Public image of Boris Johnson

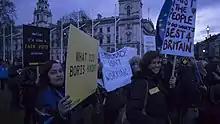
A protest following the Cambridge Analytica scandal, 29 March 2018

From 2016, Johnson evoked comparisons (both ideological and physical) with United States President Donald Trump. In June 2016, former Liberal Democrat leader Nick Clegg described him as "like Donald Trump with a thesaurus", while fellow Conservative MP Kenneth Clarke described him as a "nicer Donald Trump". Trump acknowledged the comparison, claiming that British people refer to Johnson as "Britain Trump". Johnson was critical of Trump on several occasions before Trump's election; he praised Trump as president, but disagreed with some of his policies. Comparisons have also been made between Johnson and Italian Prime Minister Silvio Berlusconi, owing to numerous scandals, similar public images and their informal communications styles.